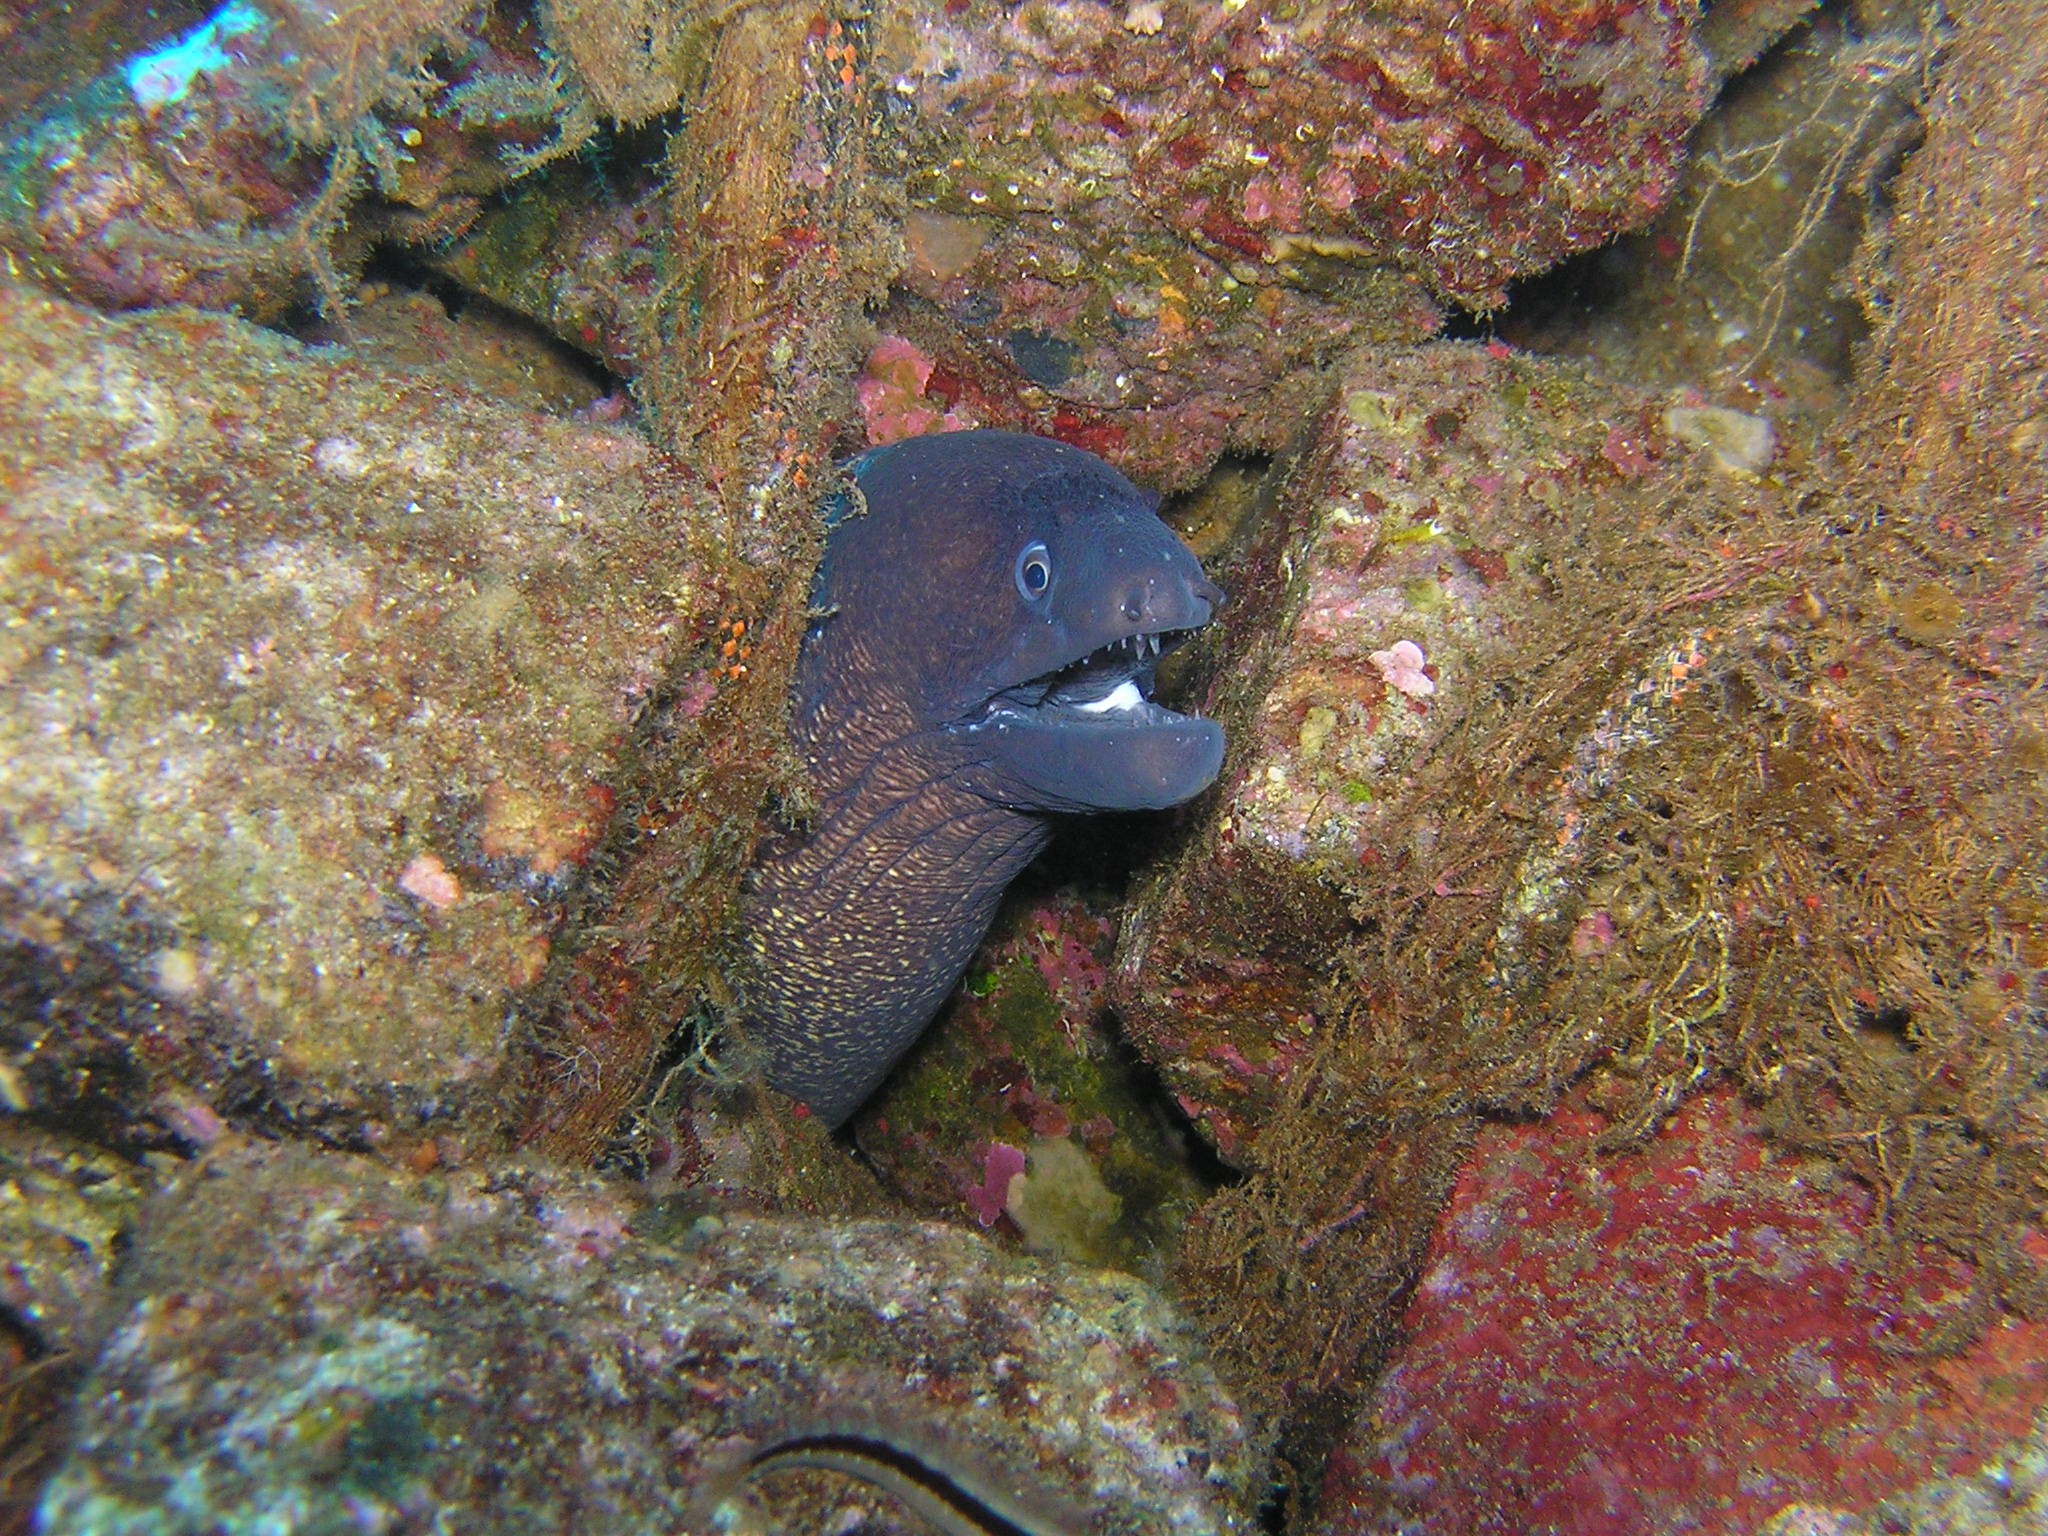
diving, wildlife, underwater, mediterranean, biology, fish, fauna, coral, coral reef, reef, croatia, head, moray, marine biology